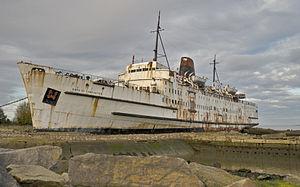
Le TSS Duke of Lancaster est un ancien paquebot britannique qui opéré en Europe de 1956 à 1979. Il a remplacé le RMS Duke of Lancaster qui appartenait à l'ancienne entreprise ferroviaire britannique London, Midland and Scottish Railway.